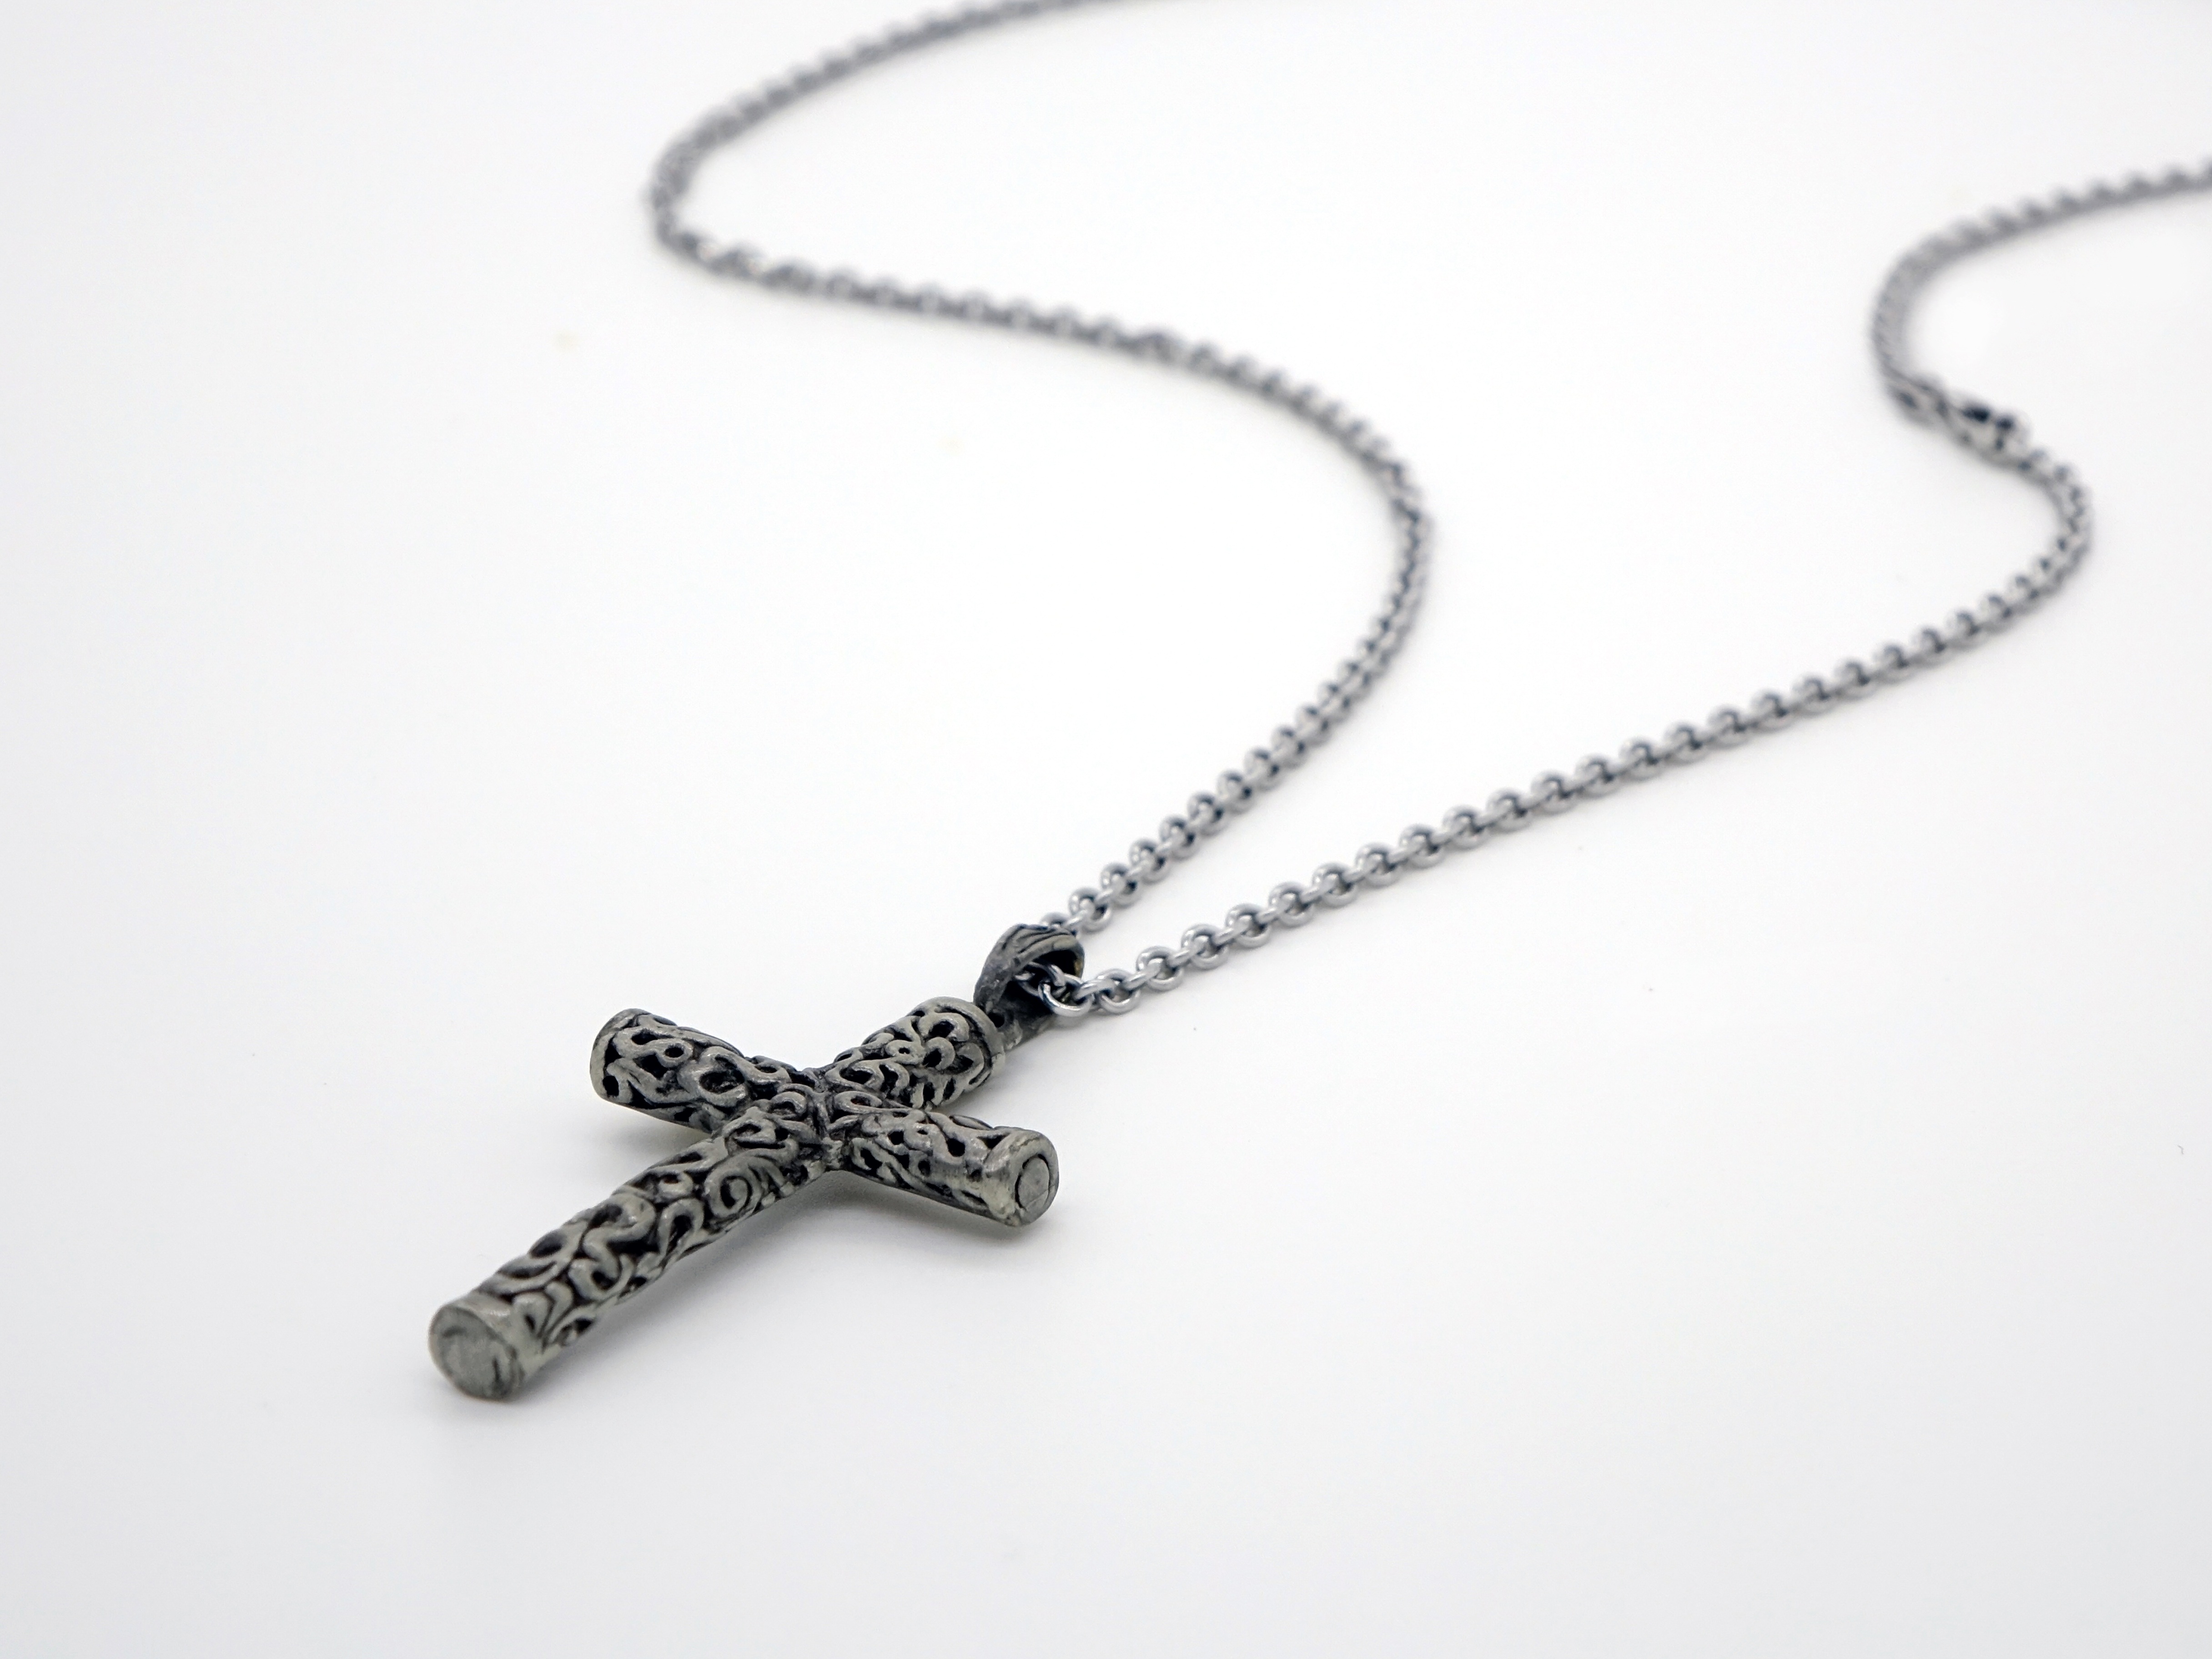
chain, symbol, church, cross, christian, spiritual, necklace, jewellery, silver, jesus, worship, holy, god, crucifix, pendant, fashion accessory